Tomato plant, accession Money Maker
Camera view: horizontal (90 deg, fisheye); turntable rotation: 60 degrees
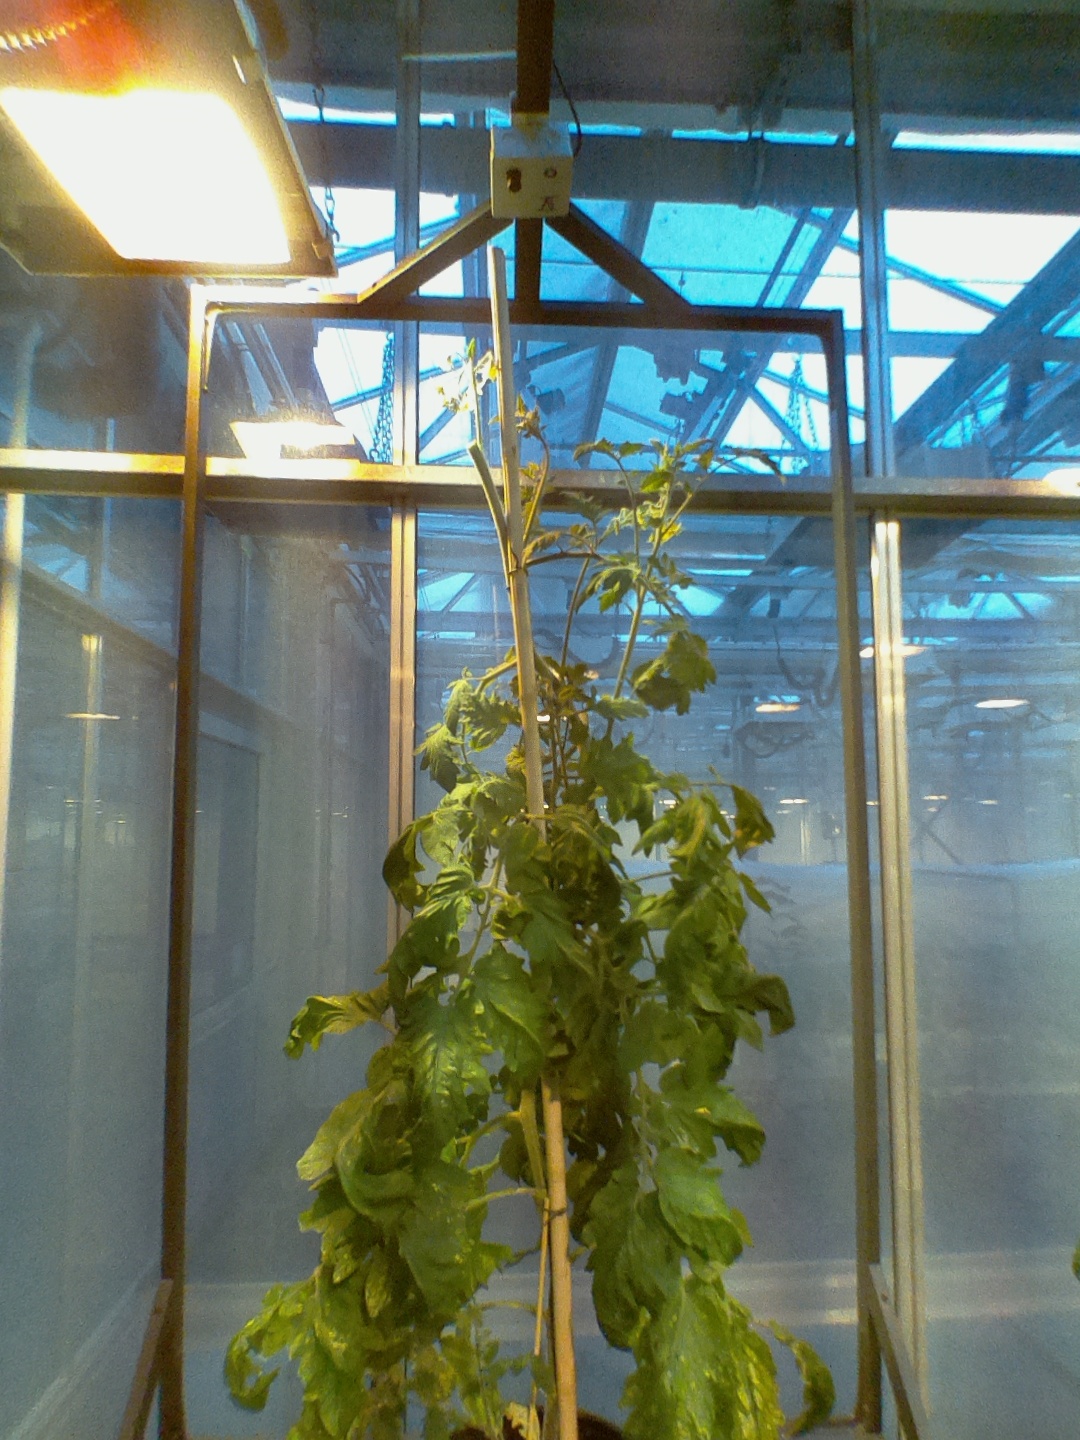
BBCH growth stage 71: 10%-20% of final fruit size